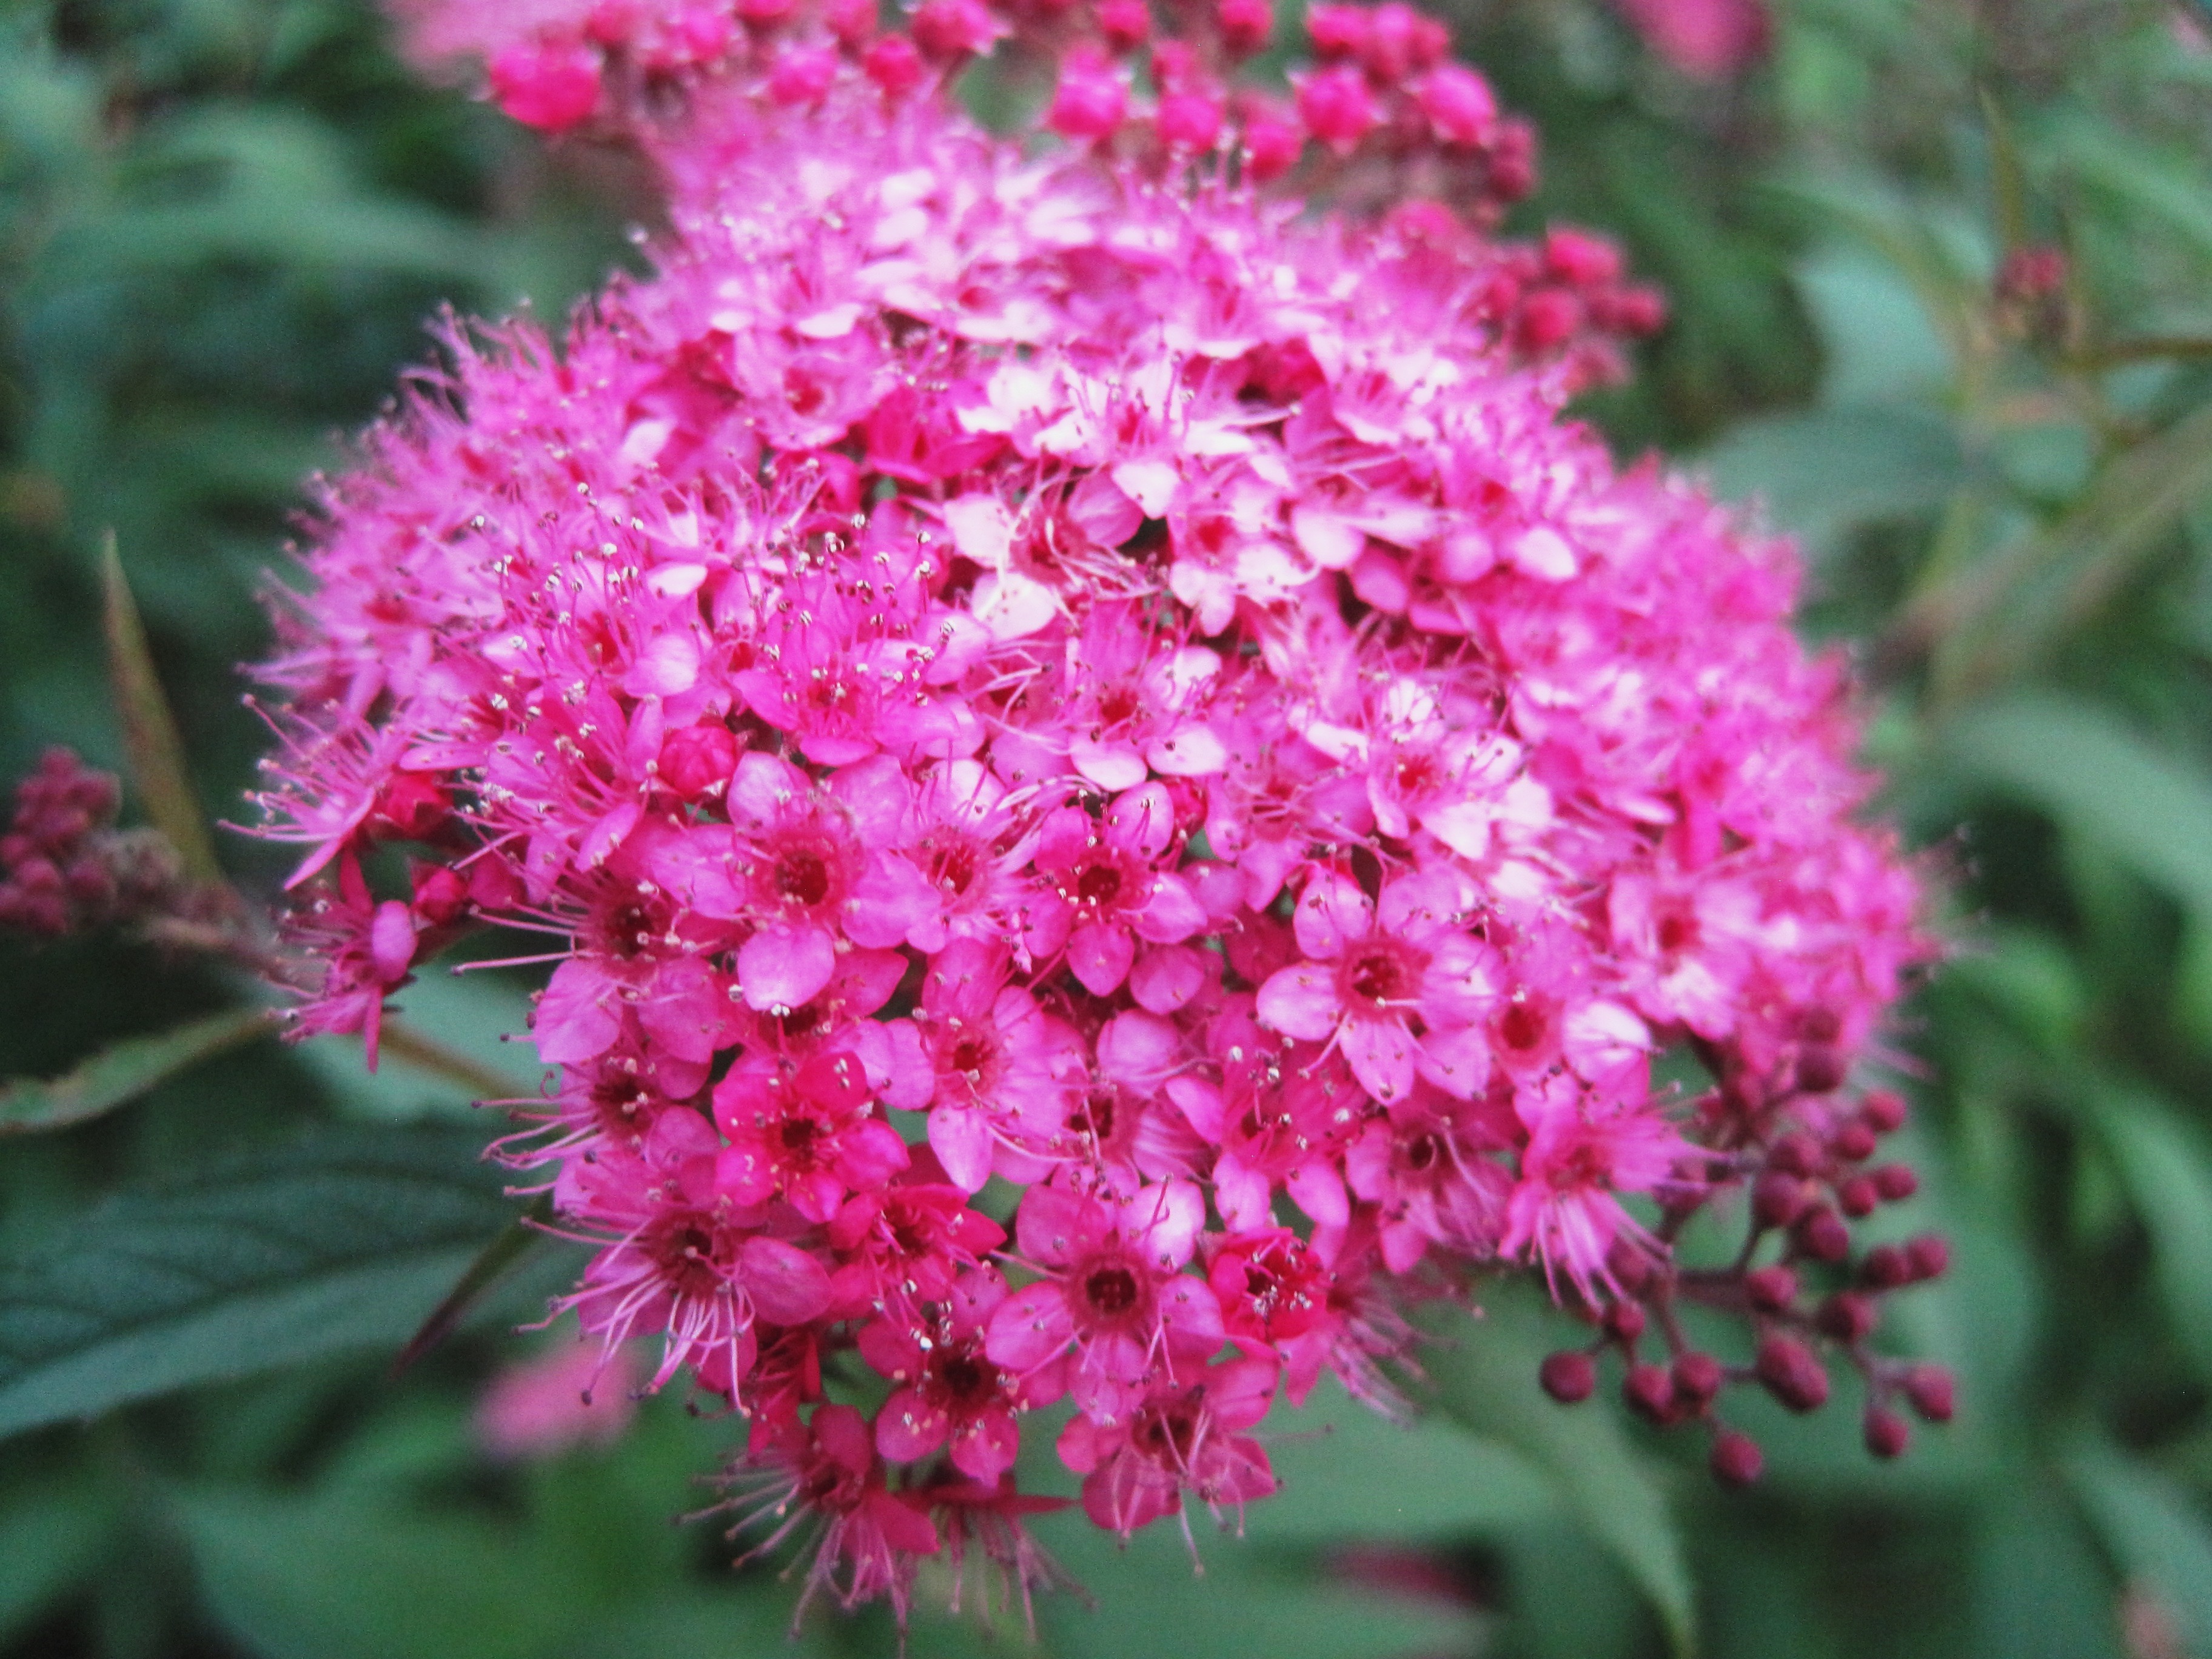
plant, flower, spring, small, pink, flora, shrub, bright, delicate, flowerhead, florets, herbaceous plant, subshrub, annual plant, pink family